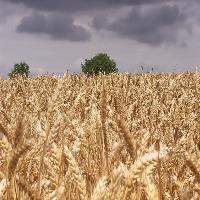
Weather: cloudy or overcast